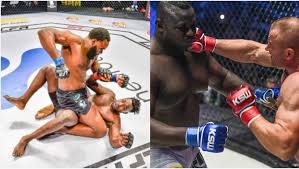
Genn wàll gi bombarjee nga fay gis ak ki ko dóoroon mu xëm. Ci geneen wàll gi sotti nga fay gi sitt mees daaneel di ko dóor. Ñoo ngi doon ñaare saa-senegaal yoo xam ni ku ci nekk tolluwaay gi mu tollu gënalula. Ña nga duggóon ca po moom ñuy tudde MMA.